Tadj ol-Molouk

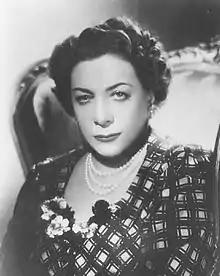
Queen Tadj ol-Molouk in 1937

On 15 December 1925, her spouse declared himself "Shahanshah" (King of Kings), and she was granted the title "Maleke" (Queen).